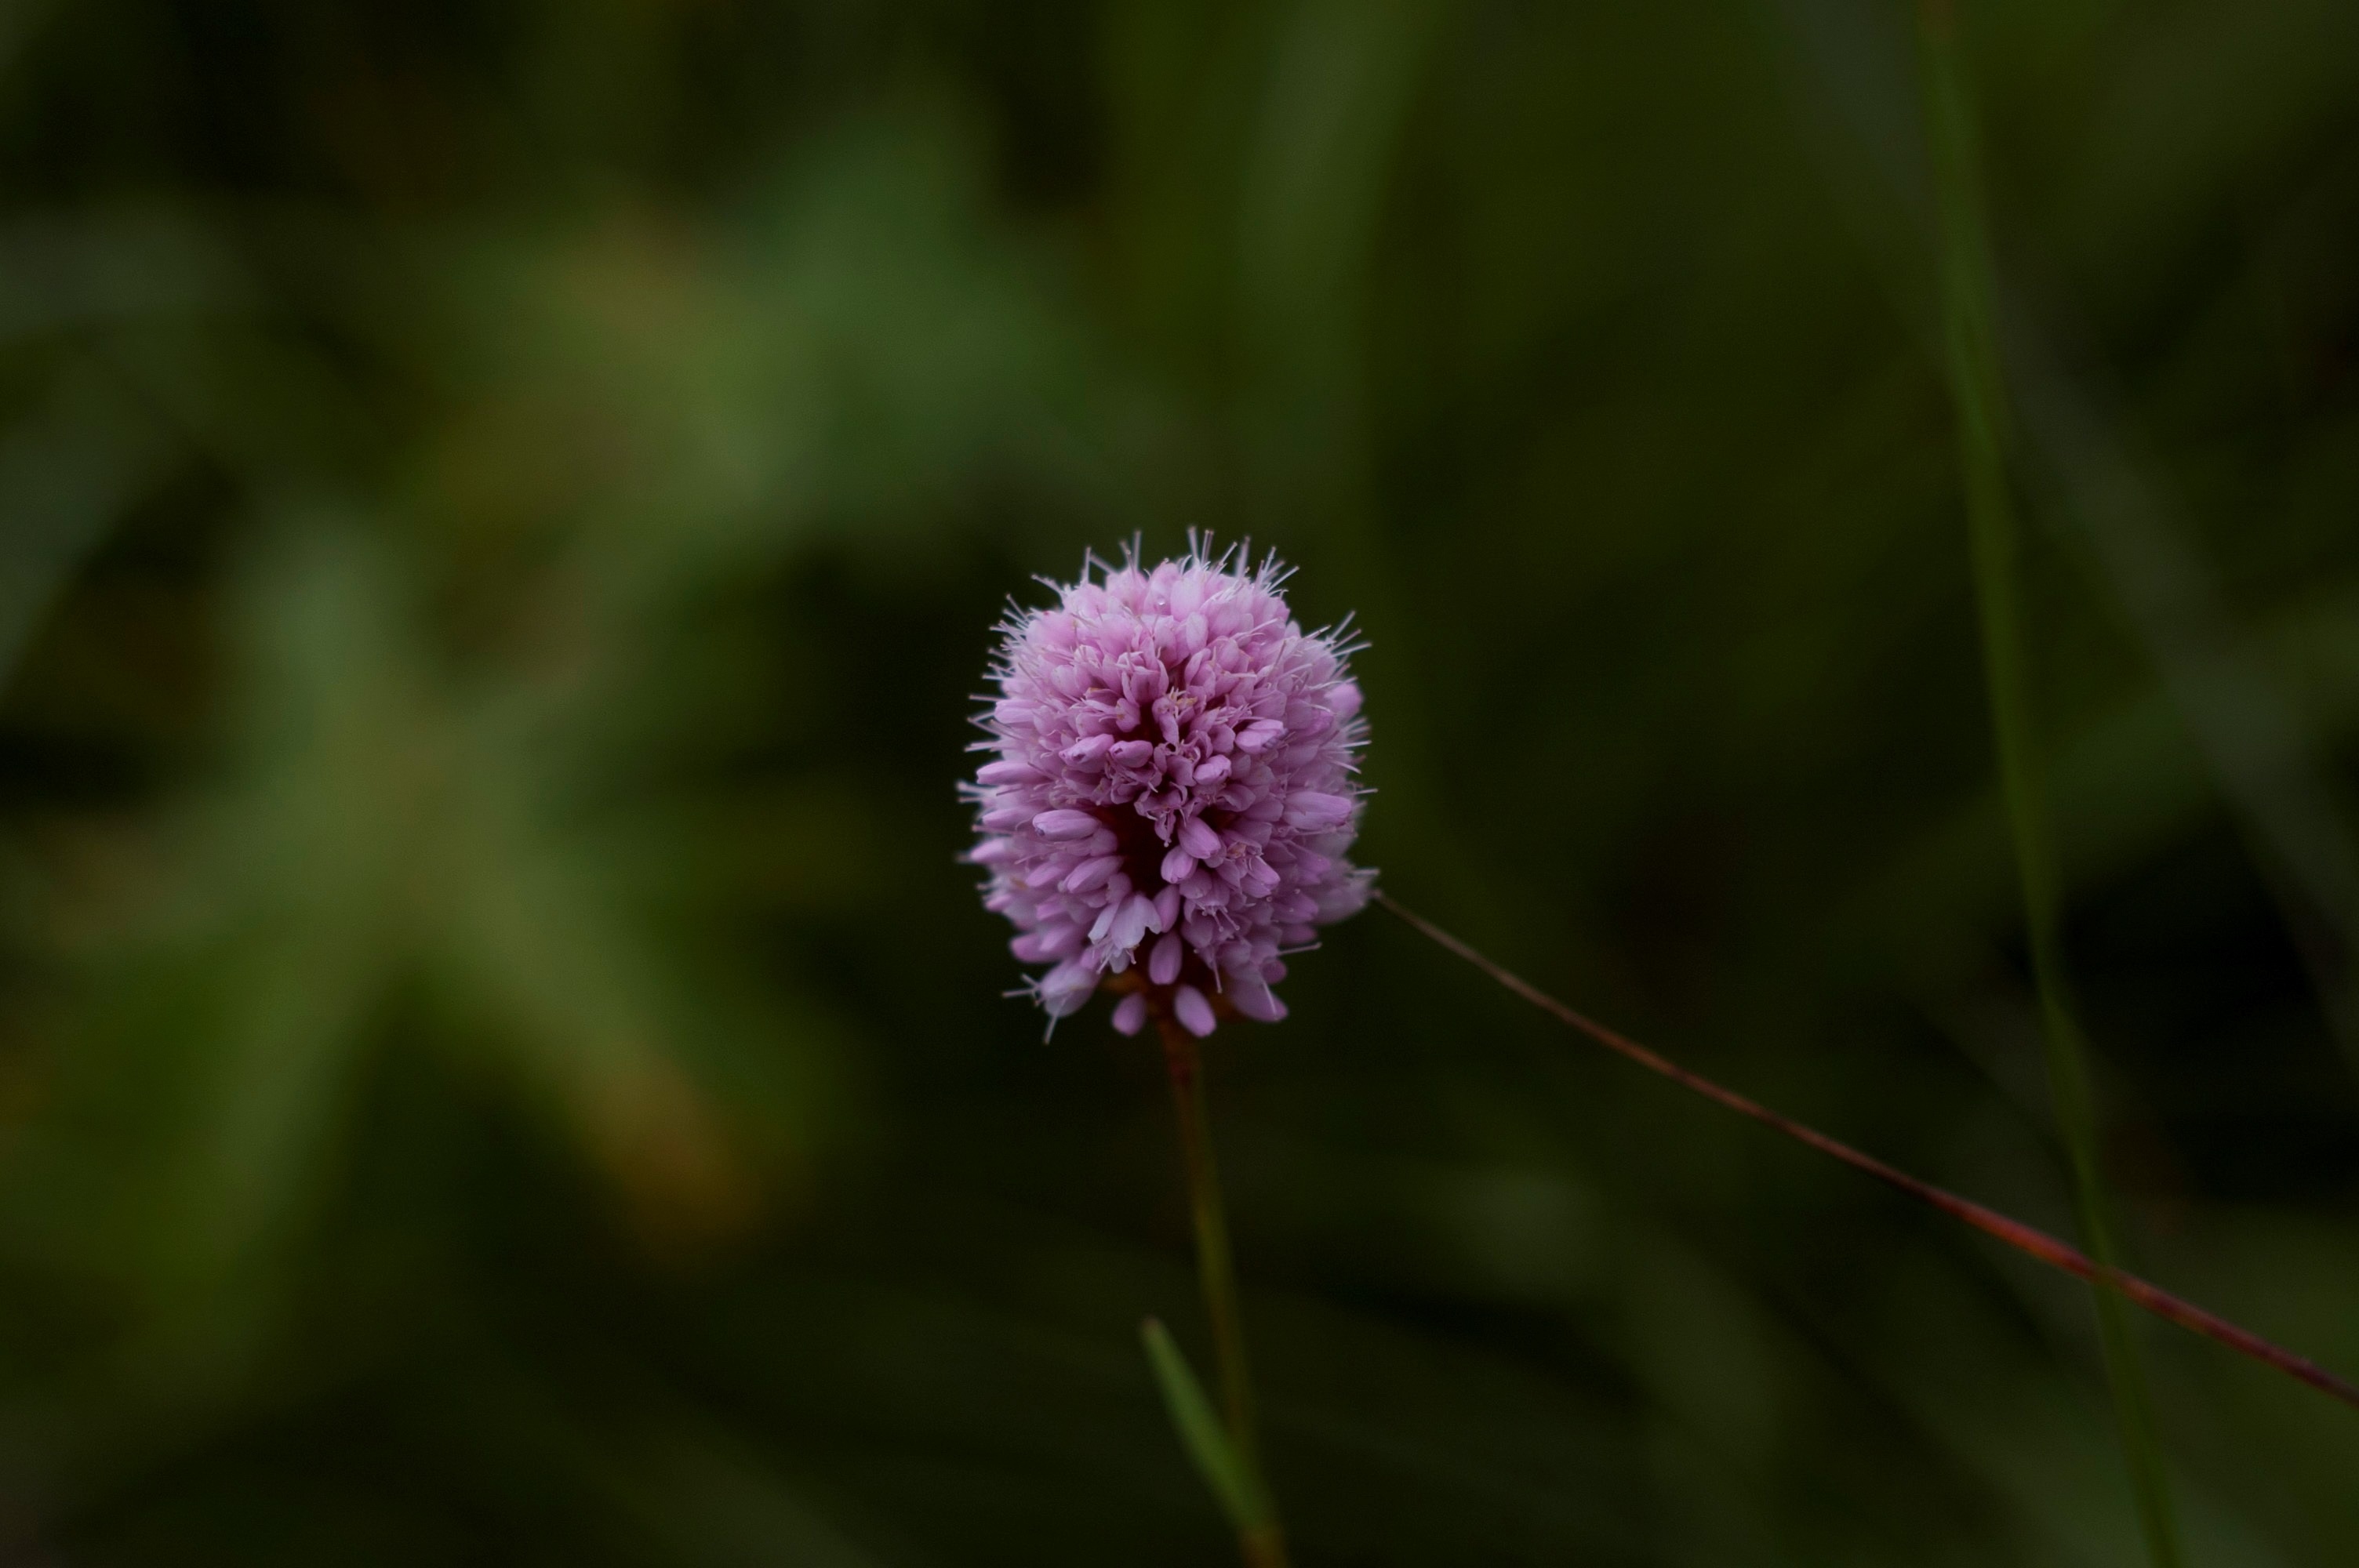
nature, grass, plant, photography, meadow, prairie, flower, petal, bloom, summer, green, botany, flora, clover, wildflower, flowers, close up, beautiful, macro photography, summer flowers, garden flower, beautiful flower, flowering plant, plant stem, land plant